Obstetrical forceps

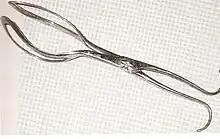
Hodge "Eclectic" forceps – US (1833)

The last improvement of the instrument was added in 1877 by a French obstetrician, Stephan Tarnier in "descriptions of two new forceps." This instrument featured a "traction system" misaligned with the instrument itself, sometimes called the "third curvature of the forceps". This particularly ingenious traction system, allowed the forceps to exercise traction on the head of the child following "the axis of the maternal pelvic excavation", which had never been possible before.